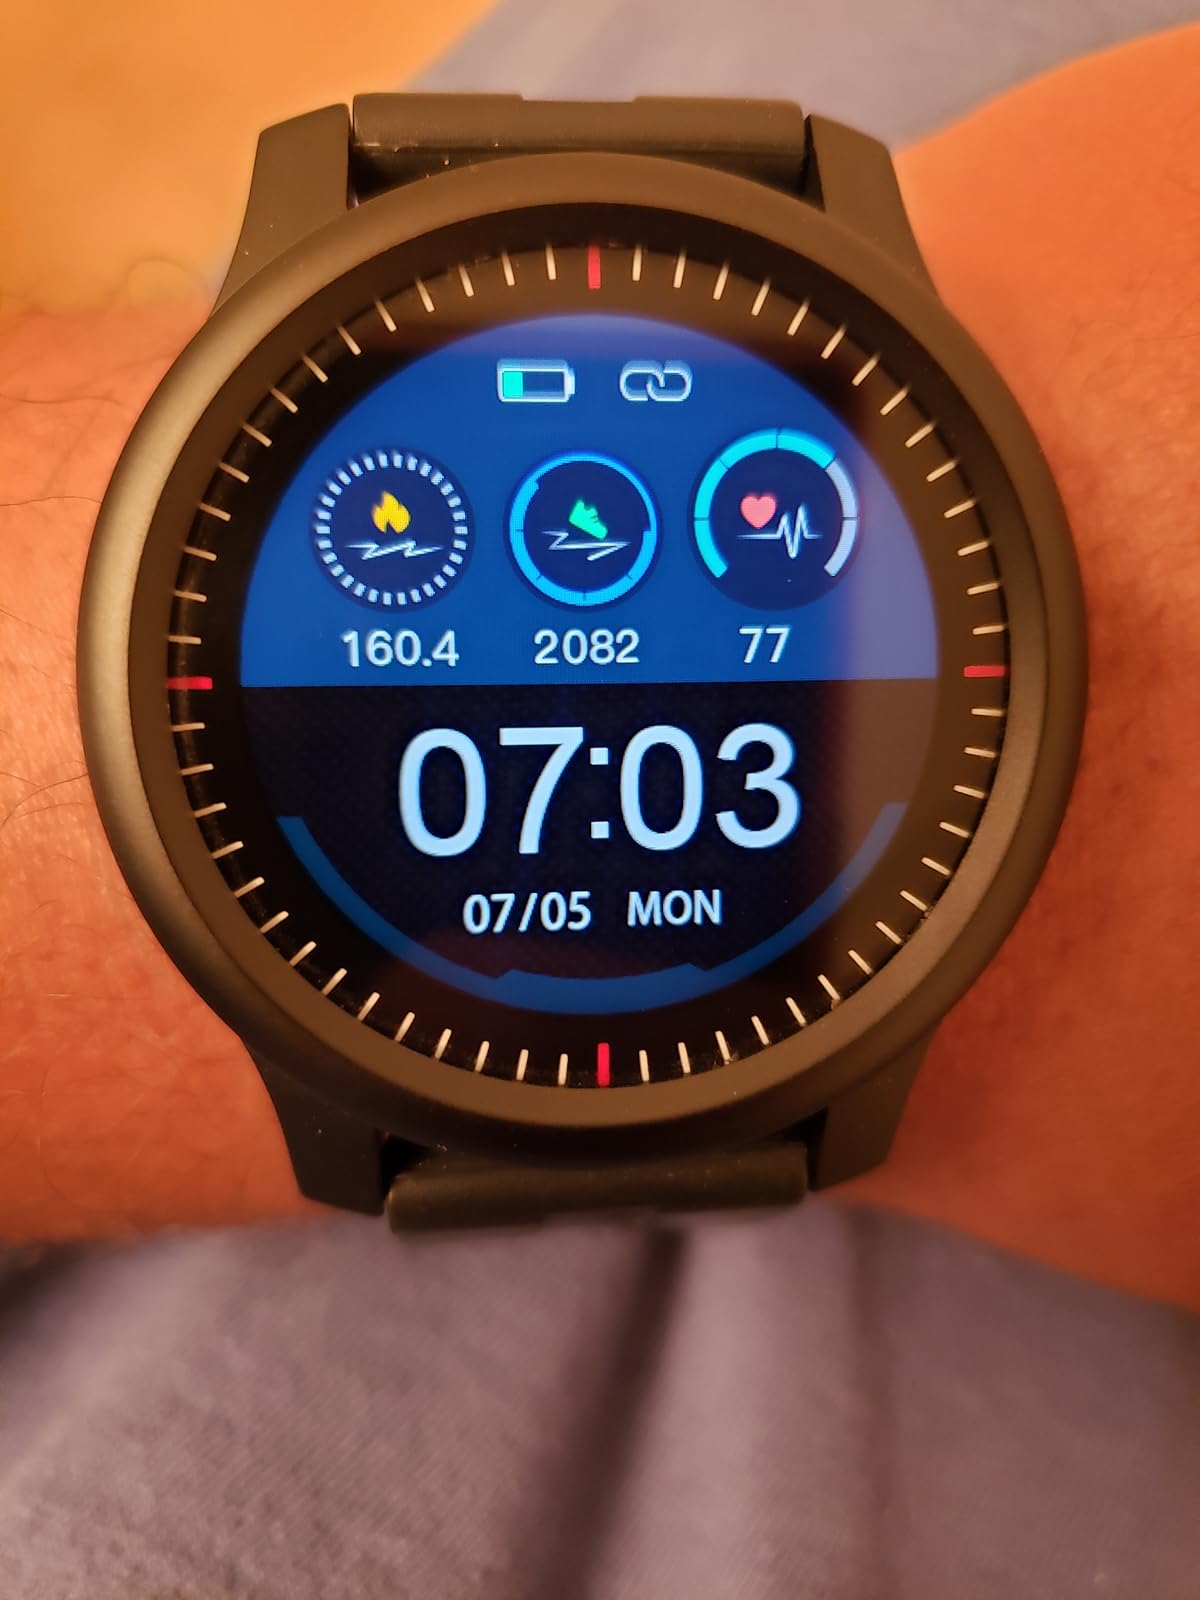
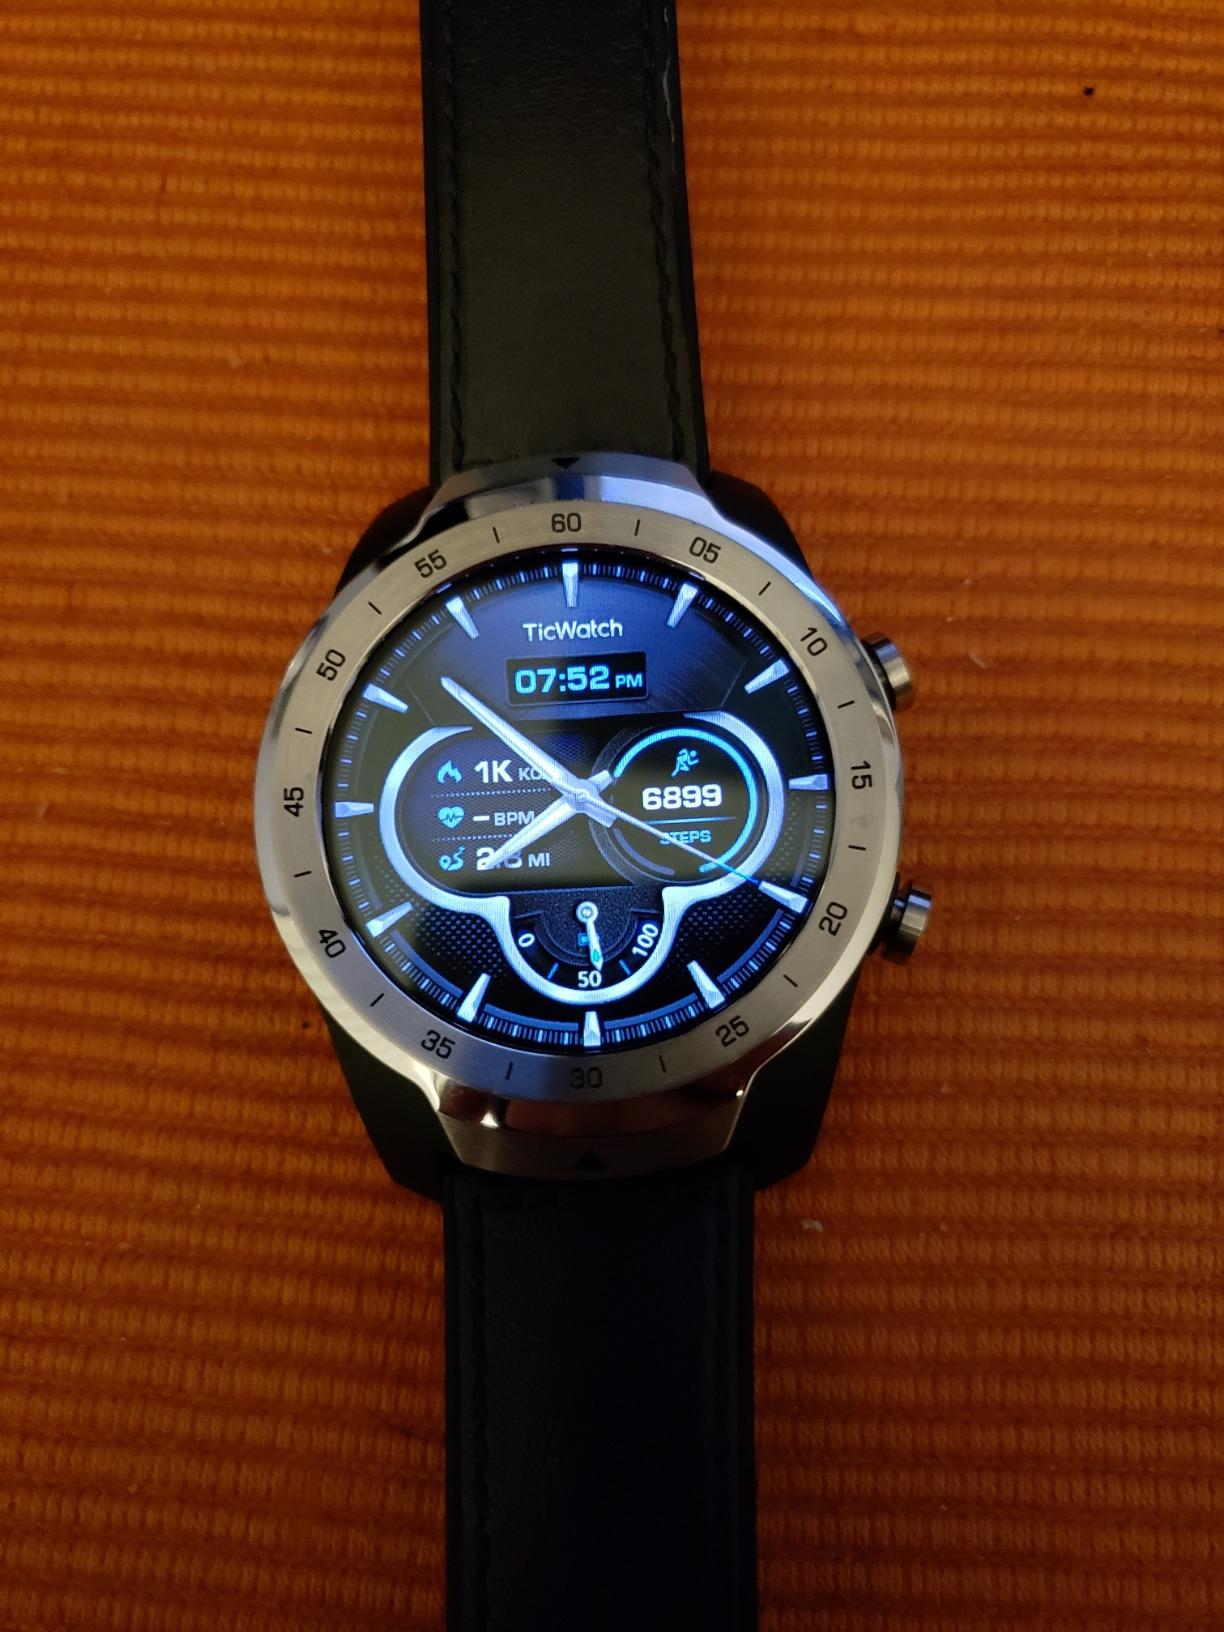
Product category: smartwatch
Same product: no